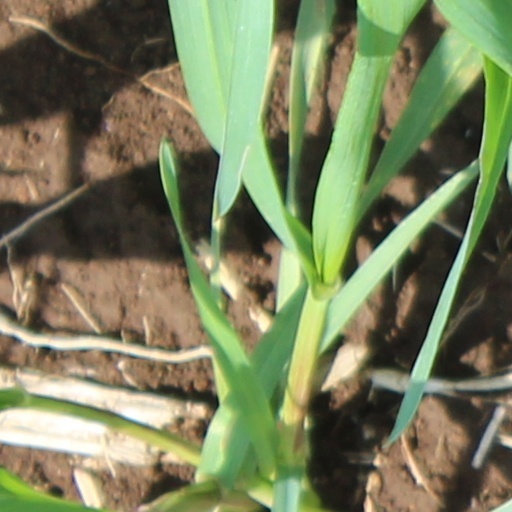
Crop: wheat